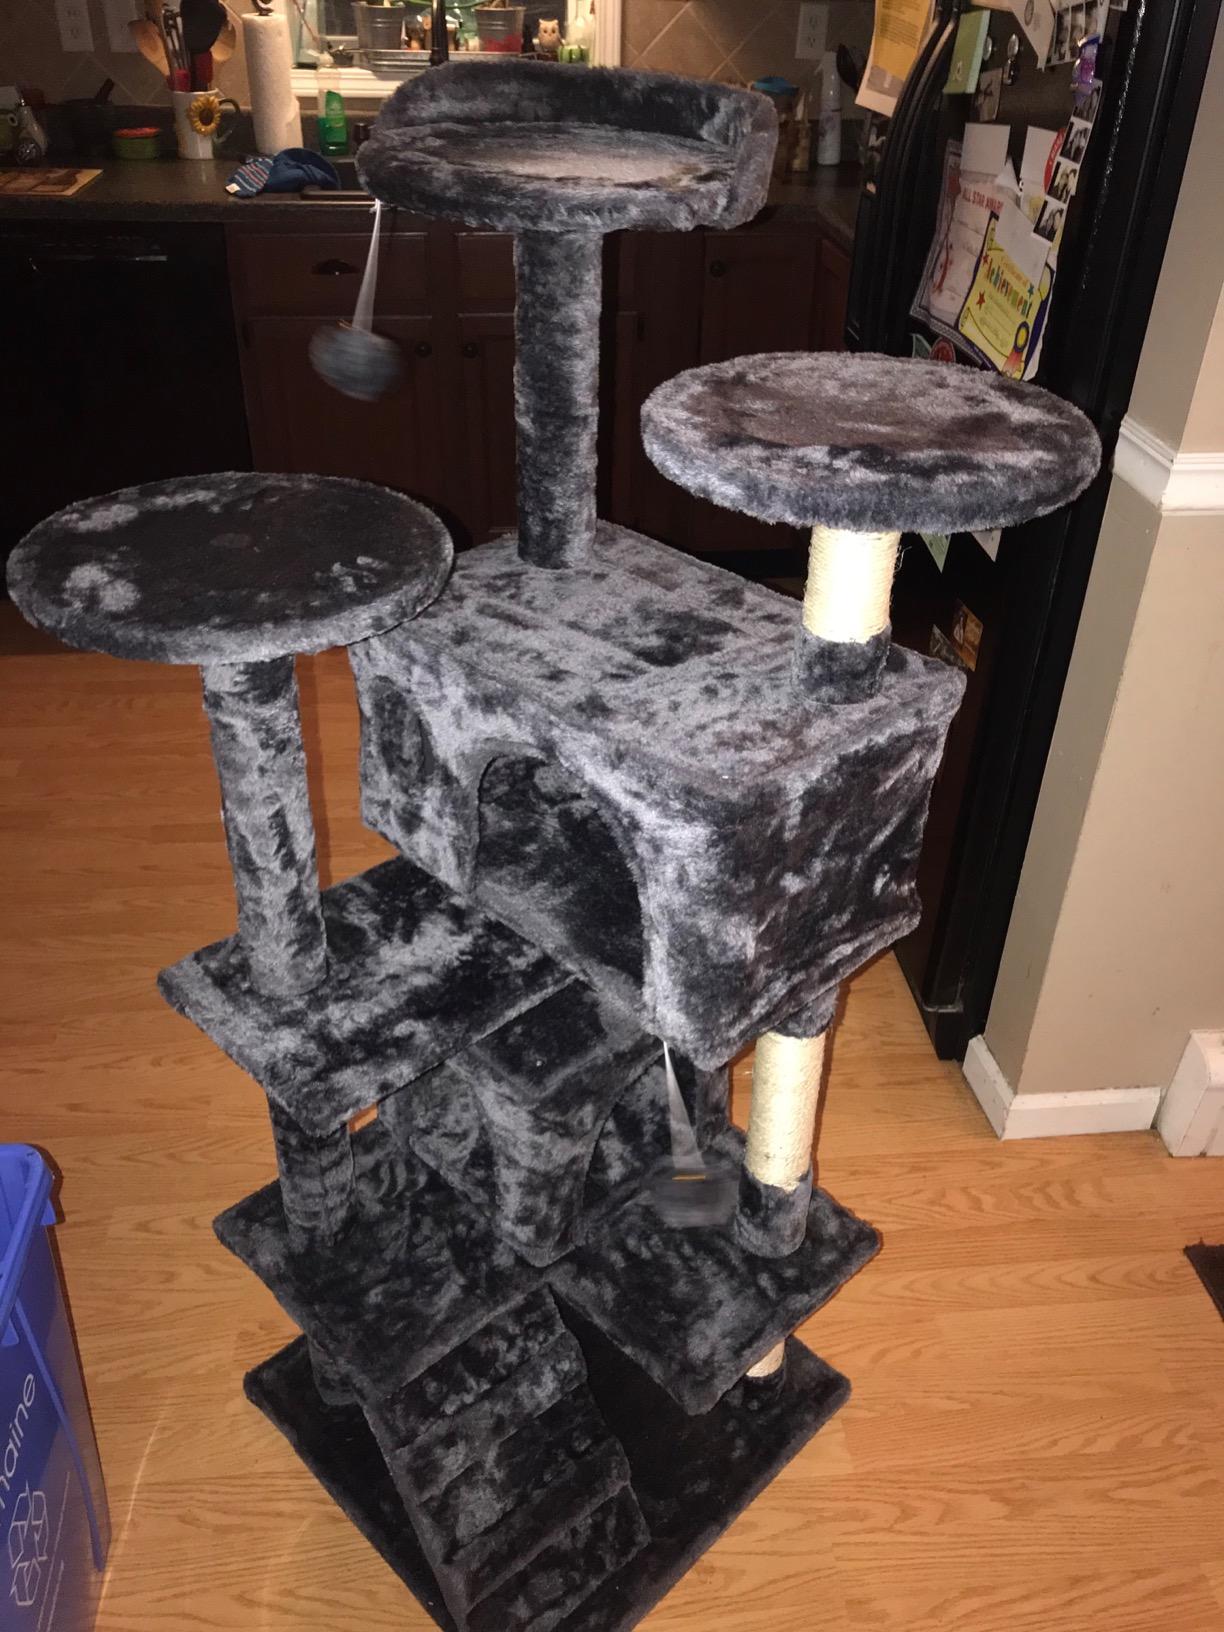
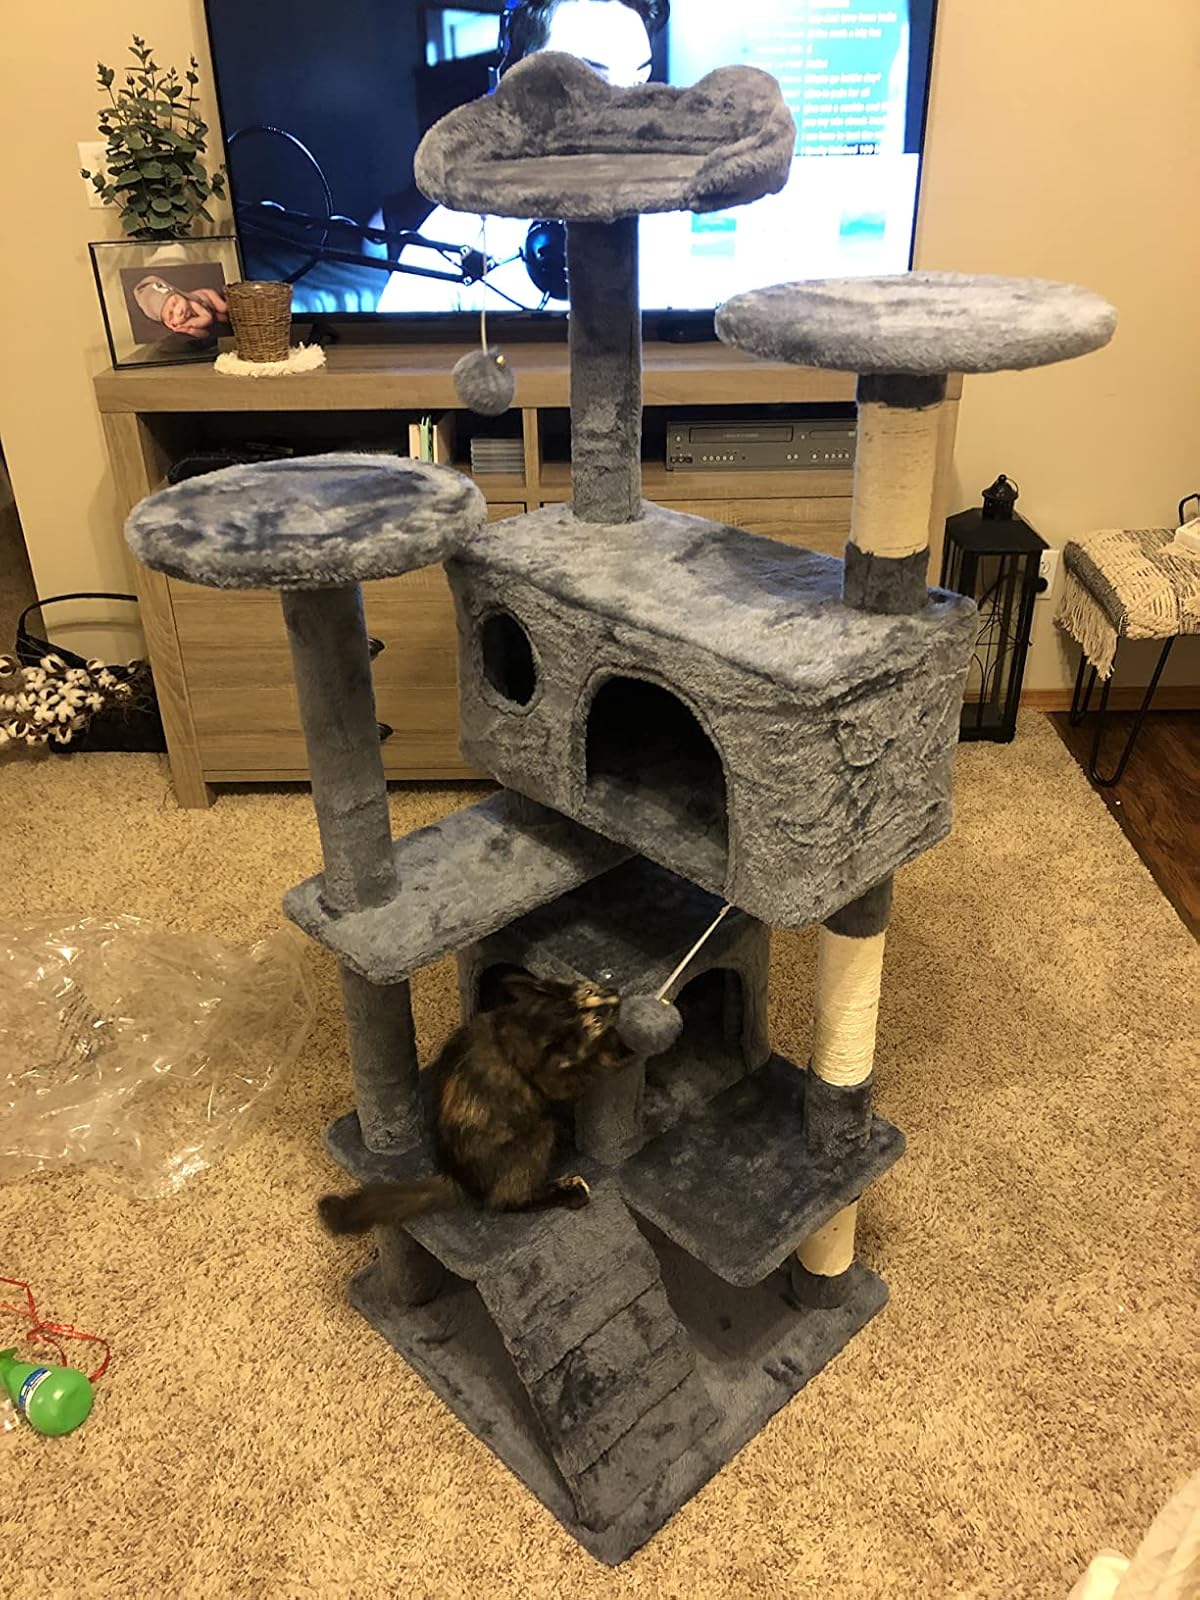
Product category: items_cat tree
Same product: yes